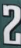
Number: 2